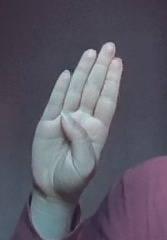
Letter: kaaf